Adamów Coal Mine

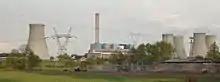
Adamów power plant

The Adamów brown coal mine was a large open-pit mine in Turek, Greater Poland Voivodeship, central Poland, 208 km west of the capital, Warsaw. At the time of its commissioning Adamów held one of the largest lignite reserves in Poland, estimated to be 90 million tonnes of coal. The annual coal production was around 1.6 million tonnes.